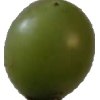
Label: grape